Cornish cuisine

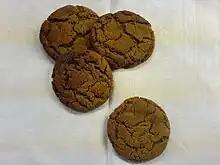
Traditional Cornish fairings

The wet climate and relatively poor soil of Cornwall make it unsuitable for growing many arable crops. However, it is ideal for growing the rich grass required for dairying.